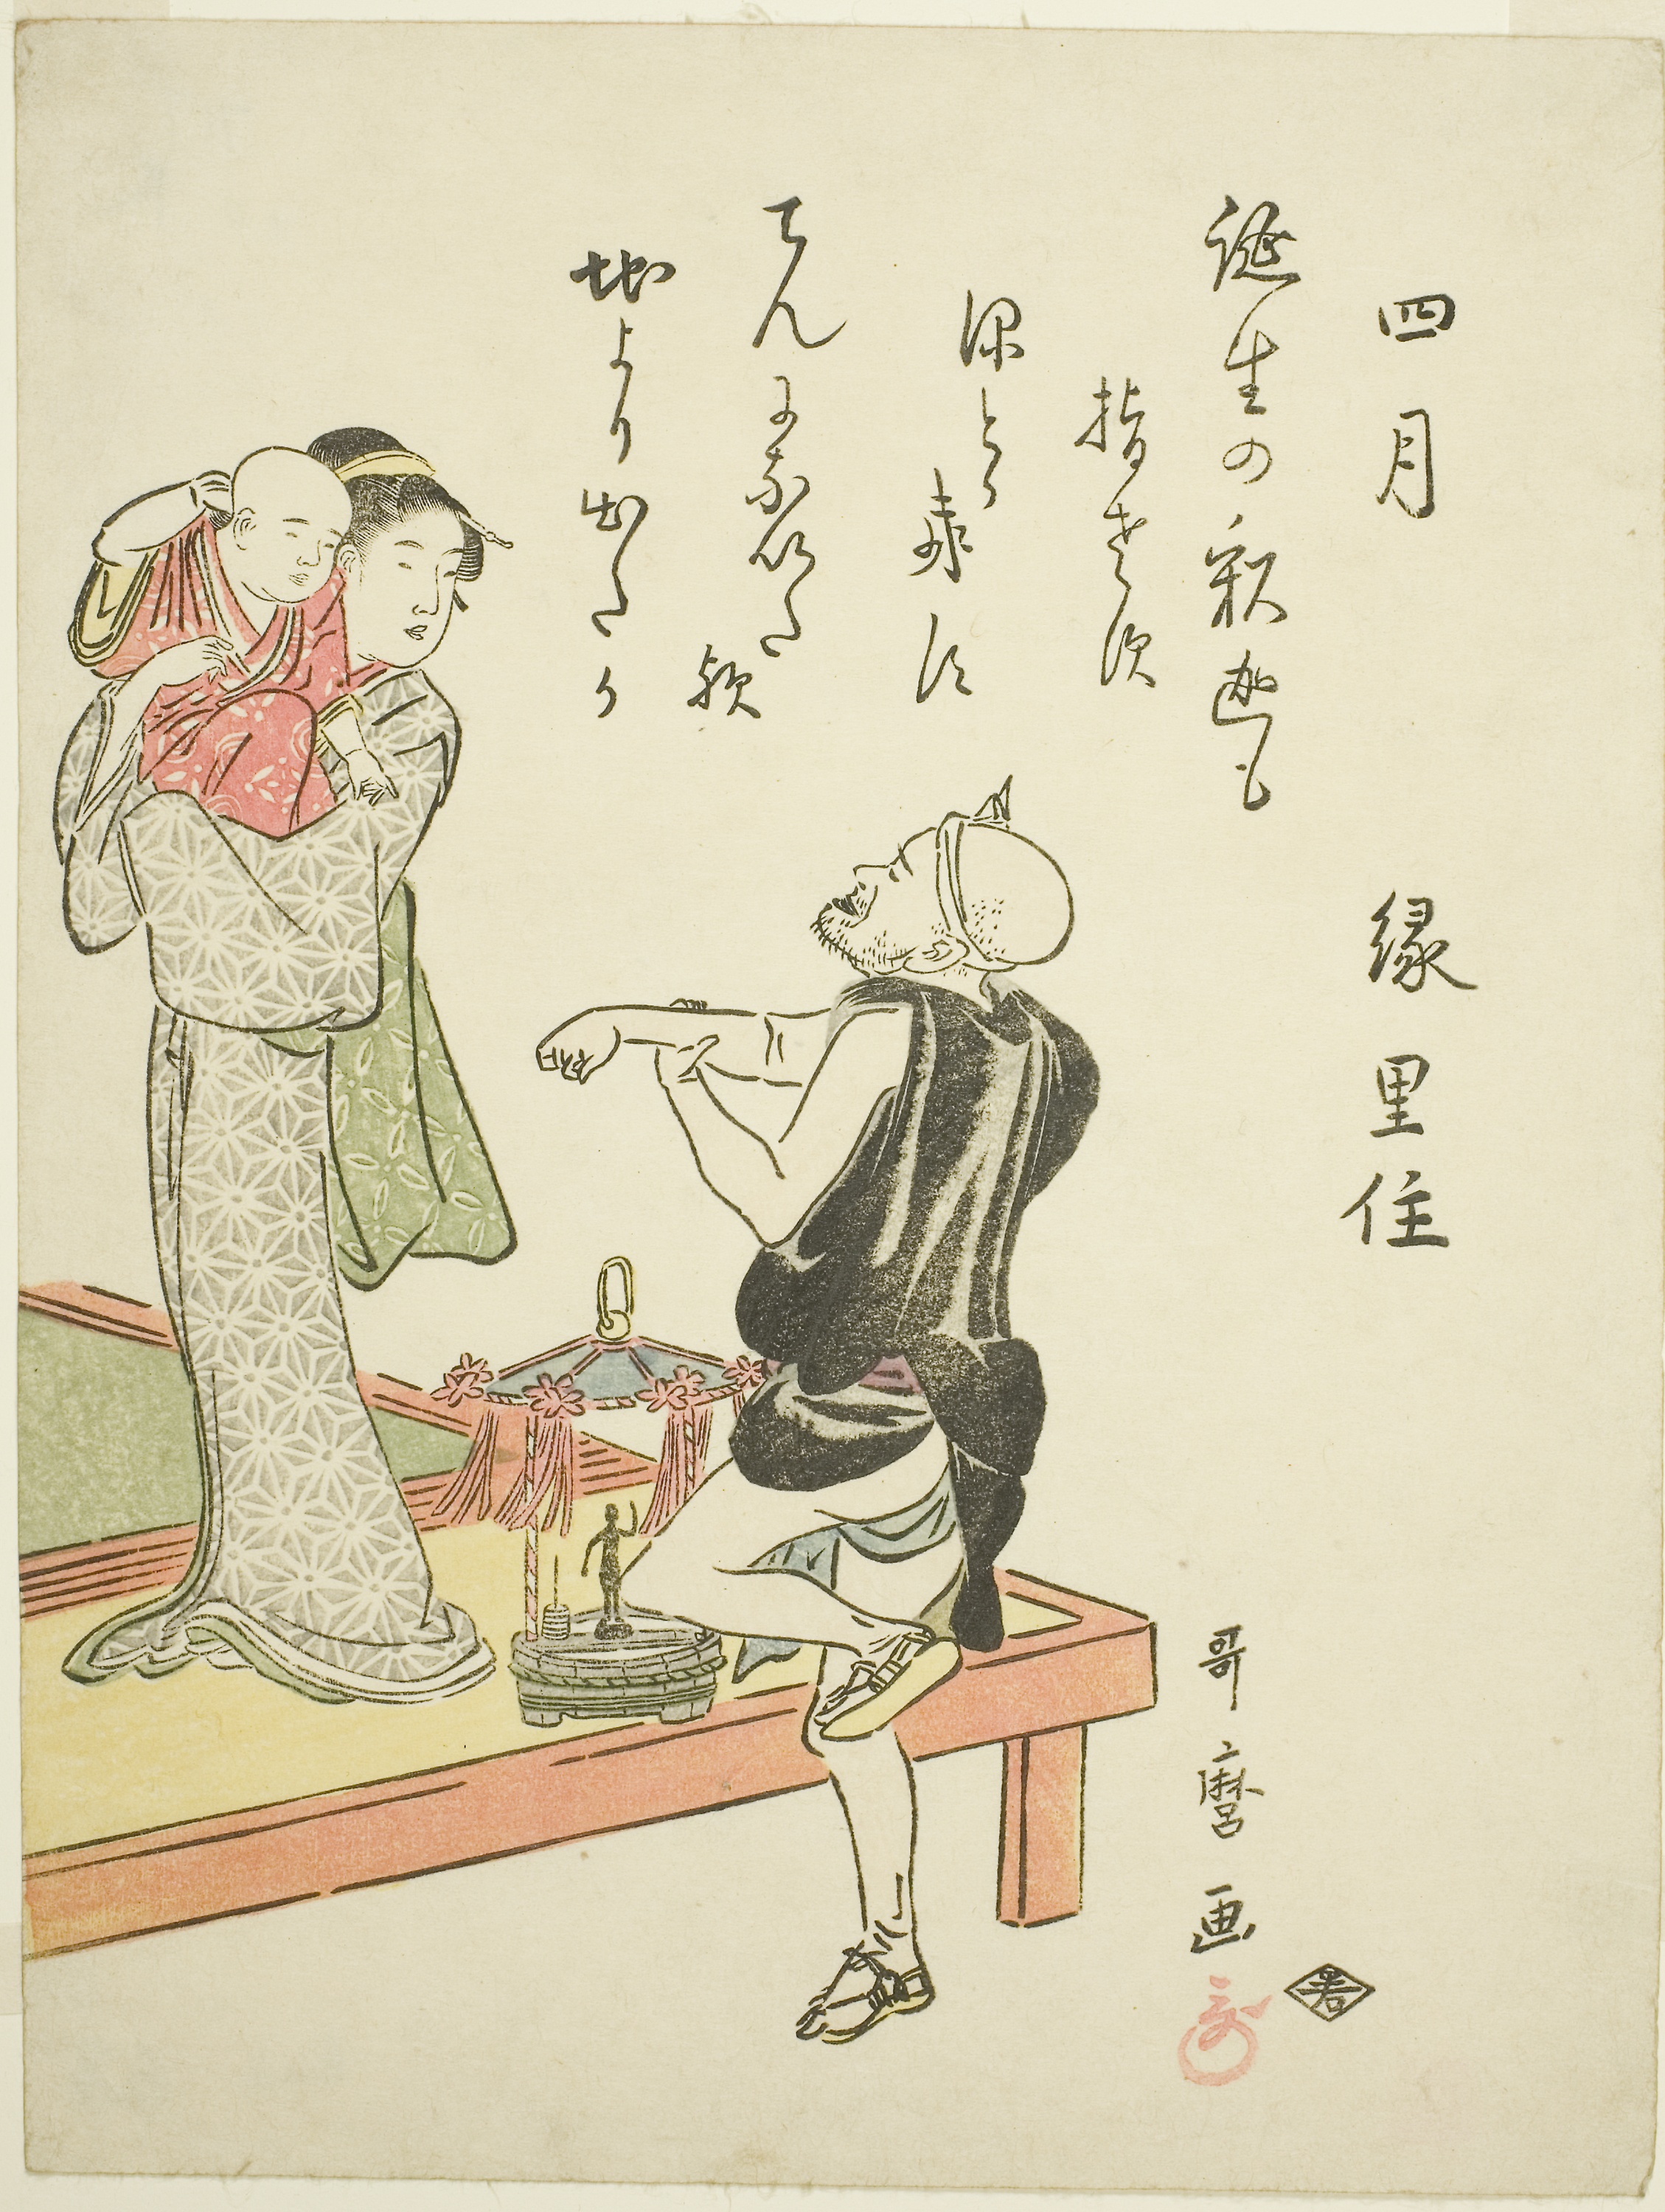
cartoon, text, illustration, art